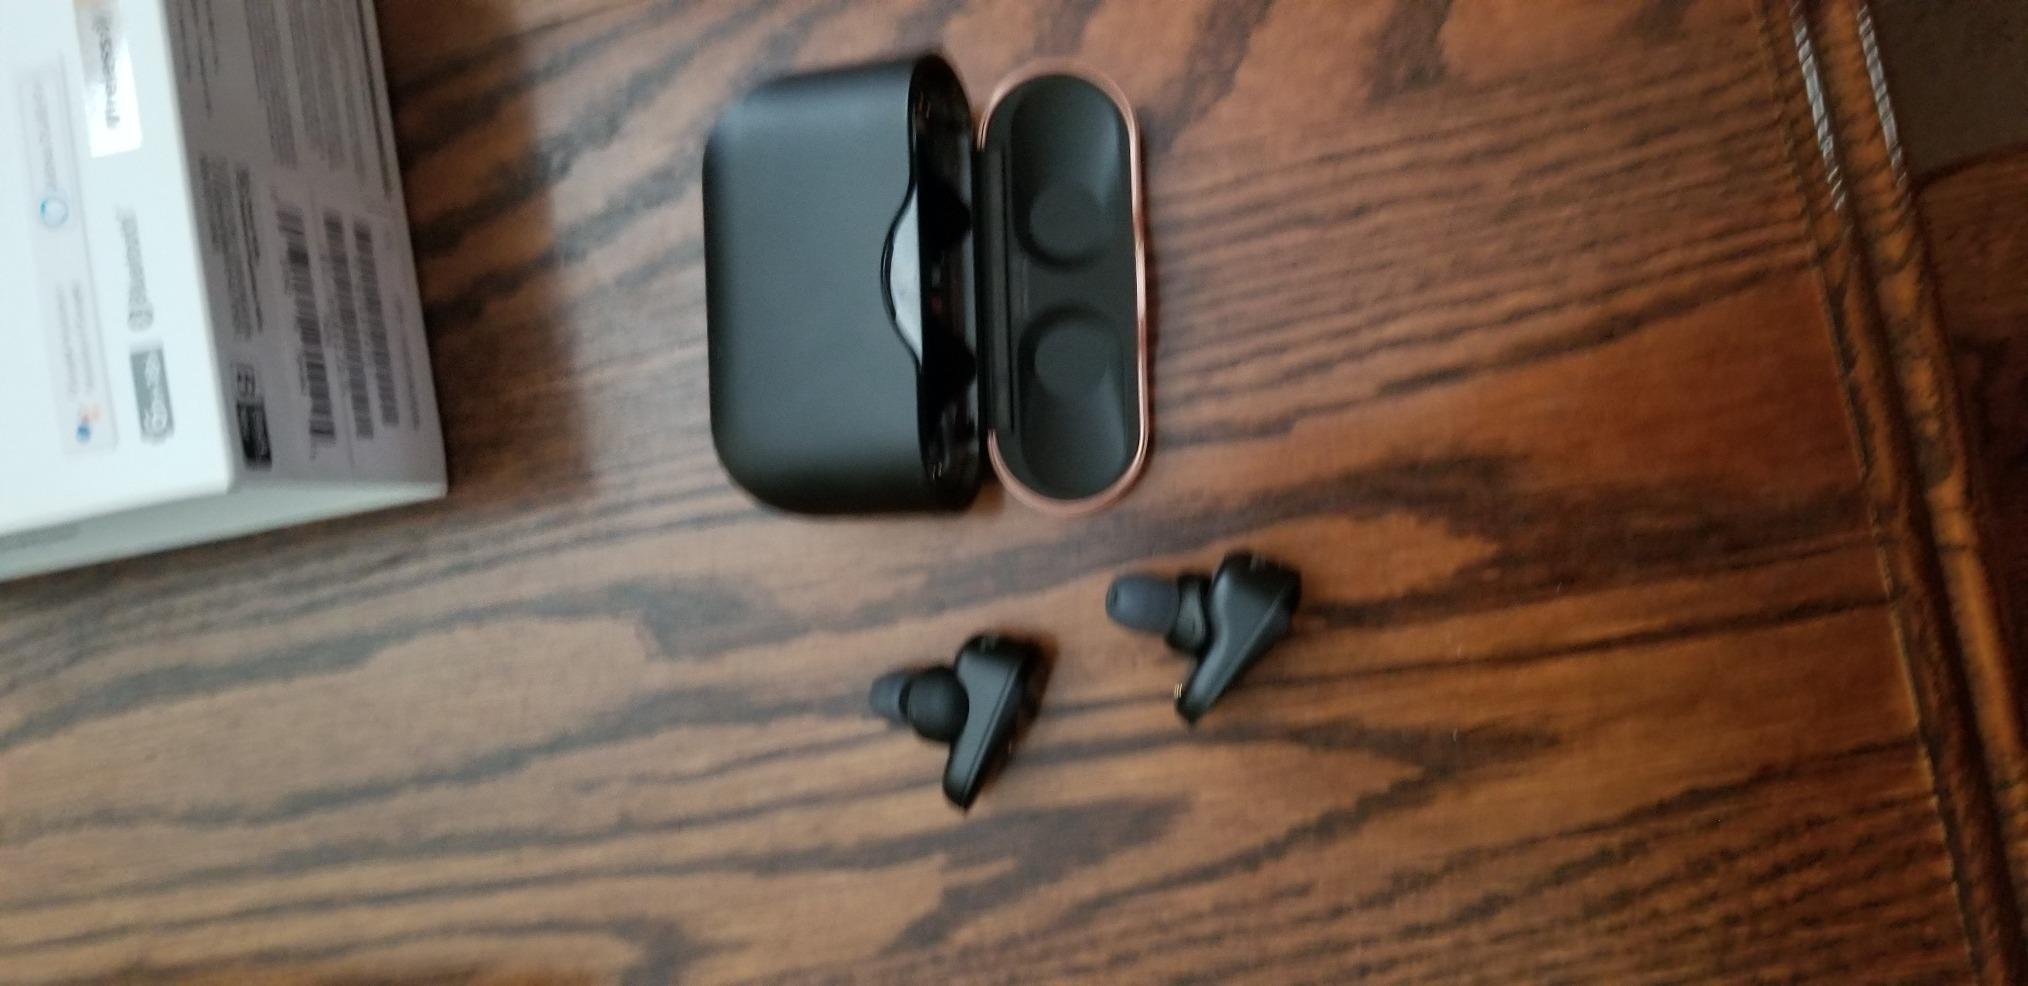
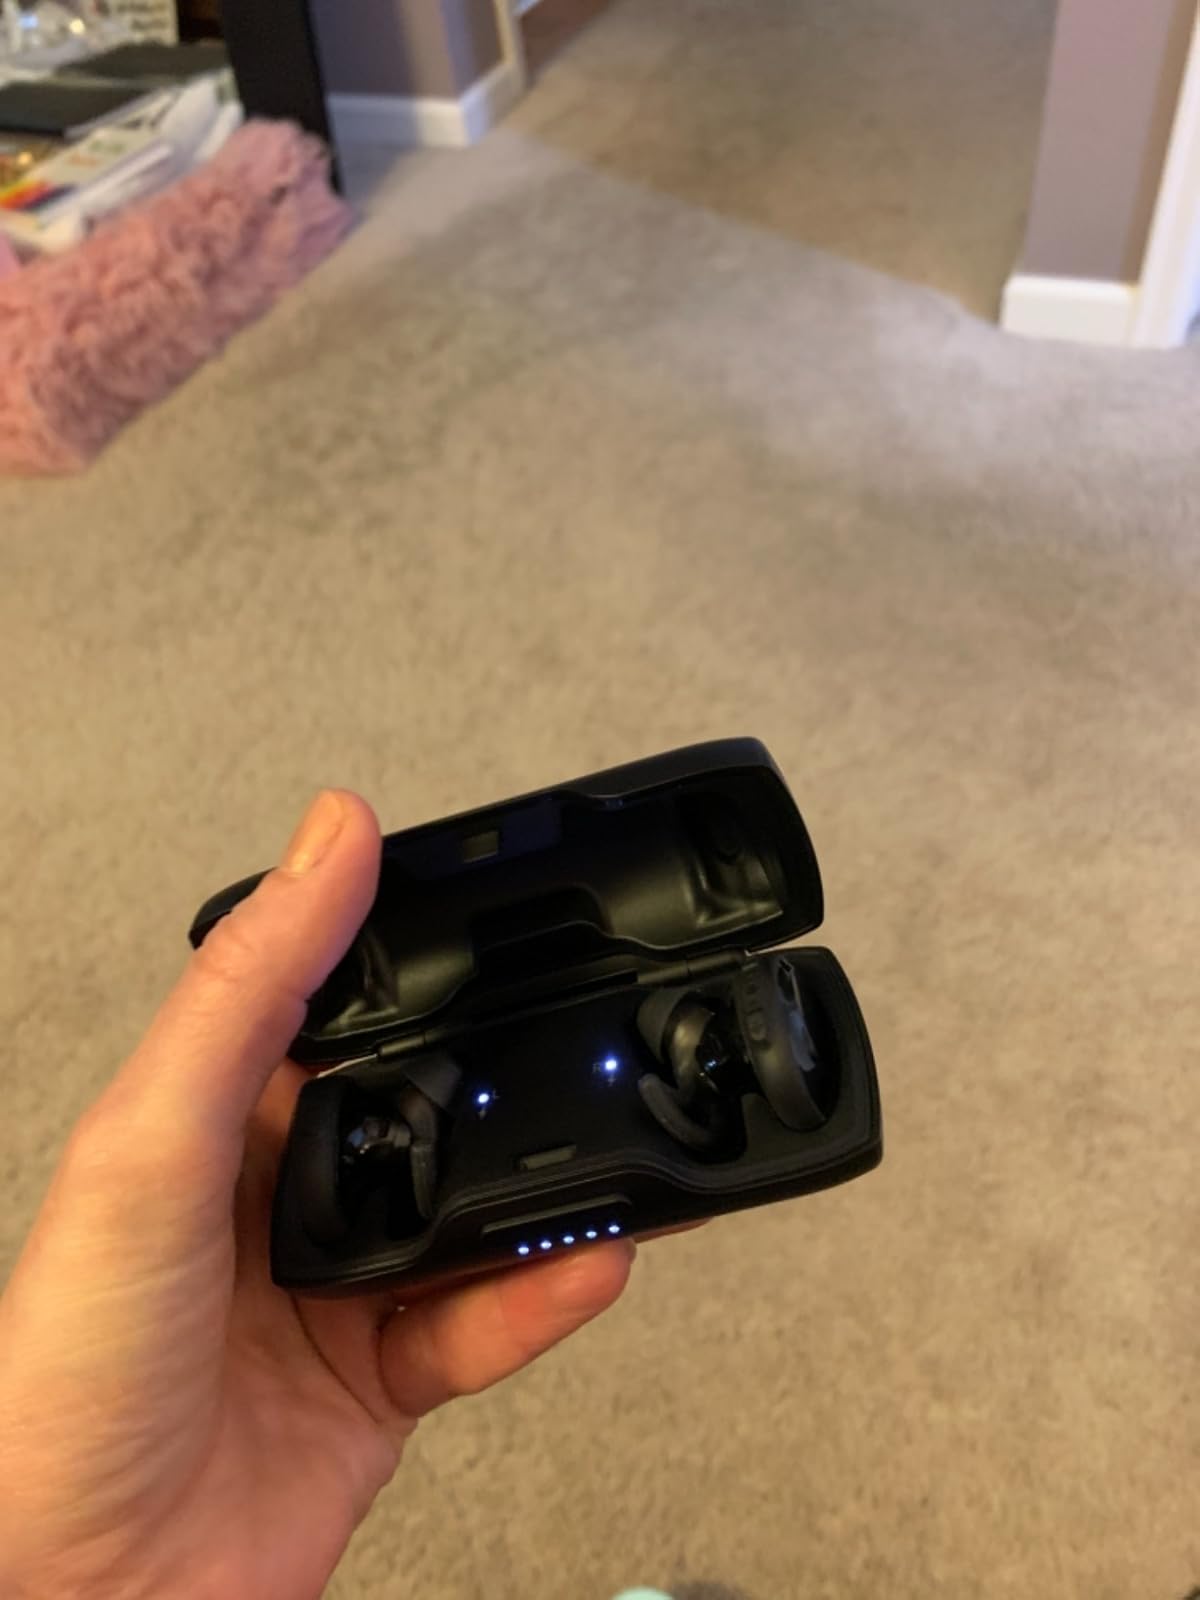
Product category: earbuds
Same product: no